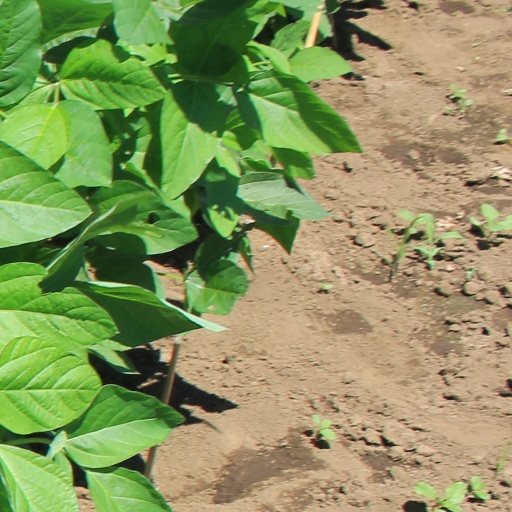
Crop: soybean